SR West Country class 21C127 Taw Valley

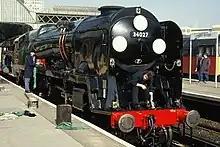
SR 34027 "Taw Valley" on display at London Bridge in March 1991.

"Taw Valley" was named after the valley made by the river that flows through Devon and Dartmoor. It was one of thirty-six "West Country" light pacifics to be named but not have a coat of arms applied during its service days. The coat of arms that she currently wears with her nameplate was added in preservation in 2015, following the completion of an overhaul in the same year.